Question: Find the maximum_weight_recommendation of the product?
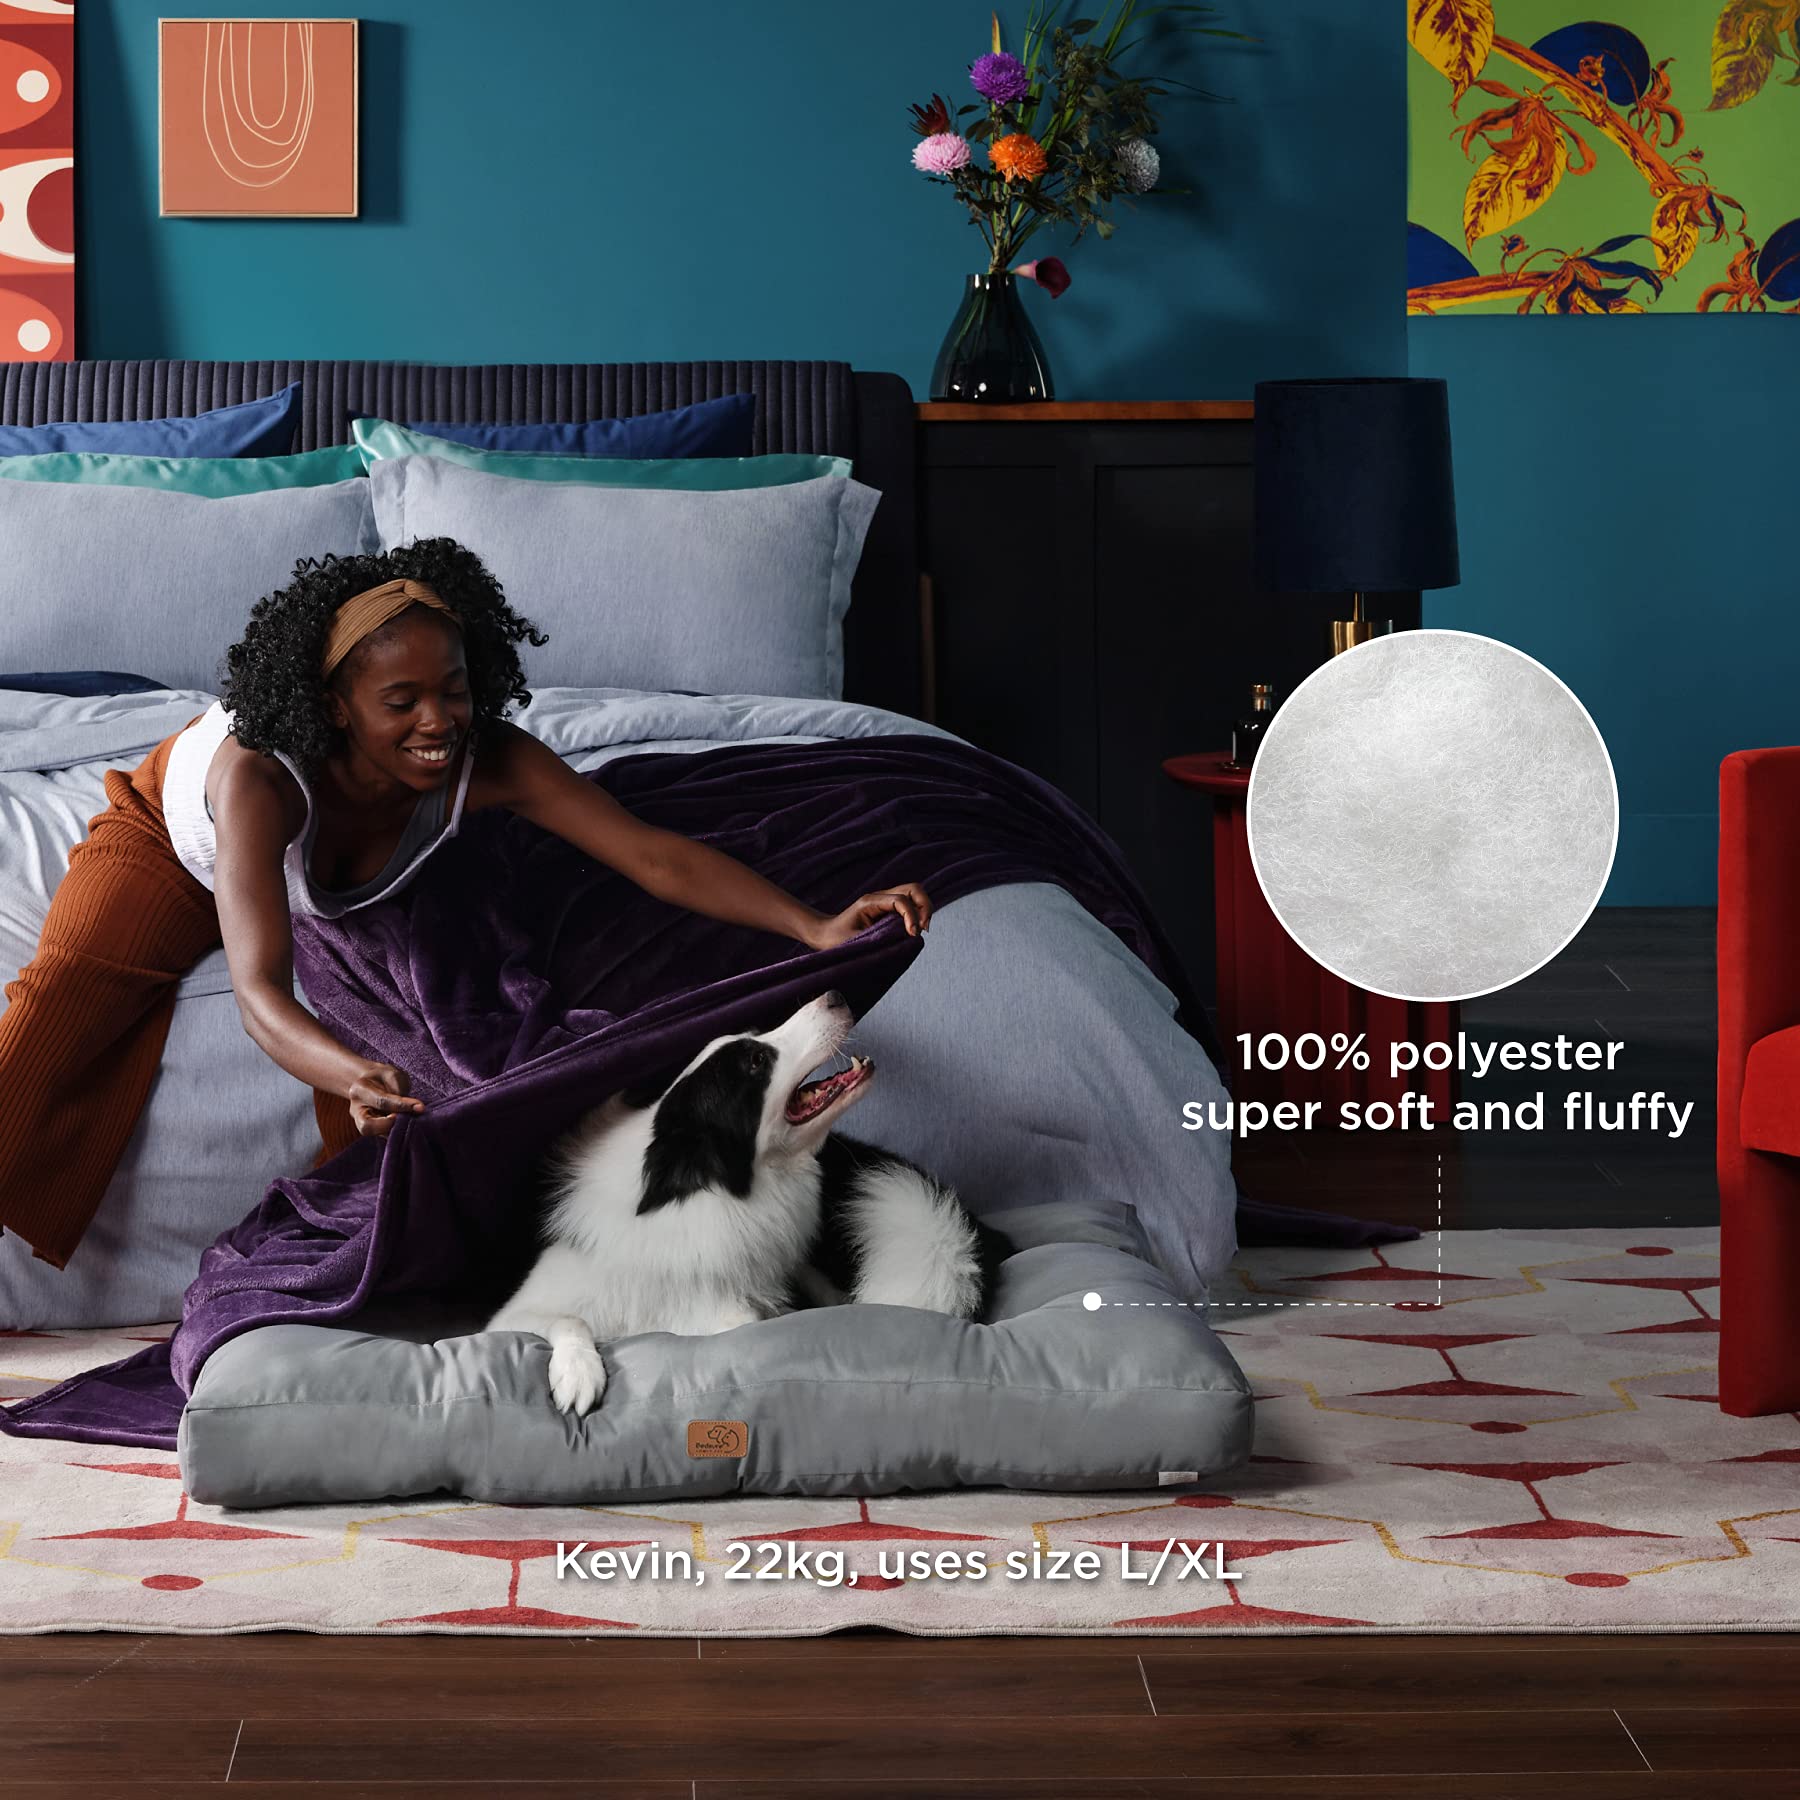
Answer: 22 kilogram